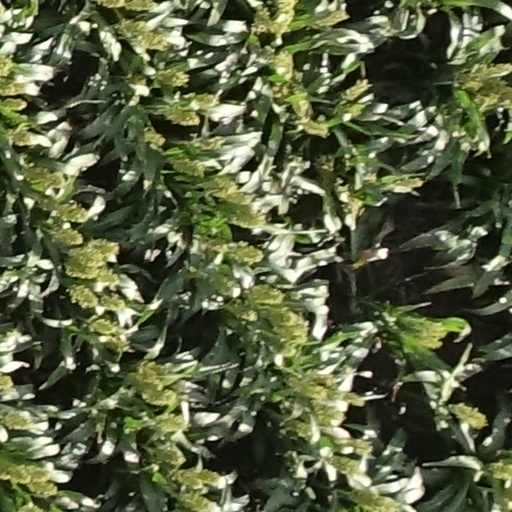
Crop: sorghum